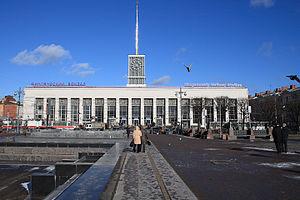
Saint-Pétersbourg. Gare de Finlande.